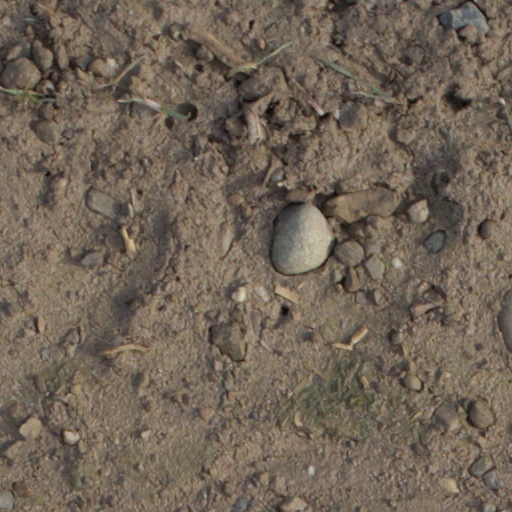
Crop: wheat